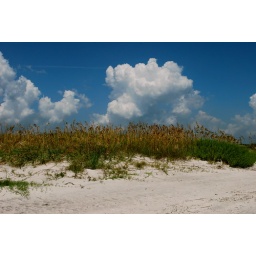
More storm clouds building over Jacksonville, Florida. Taken from the beach at Little Talbot Island State Park.